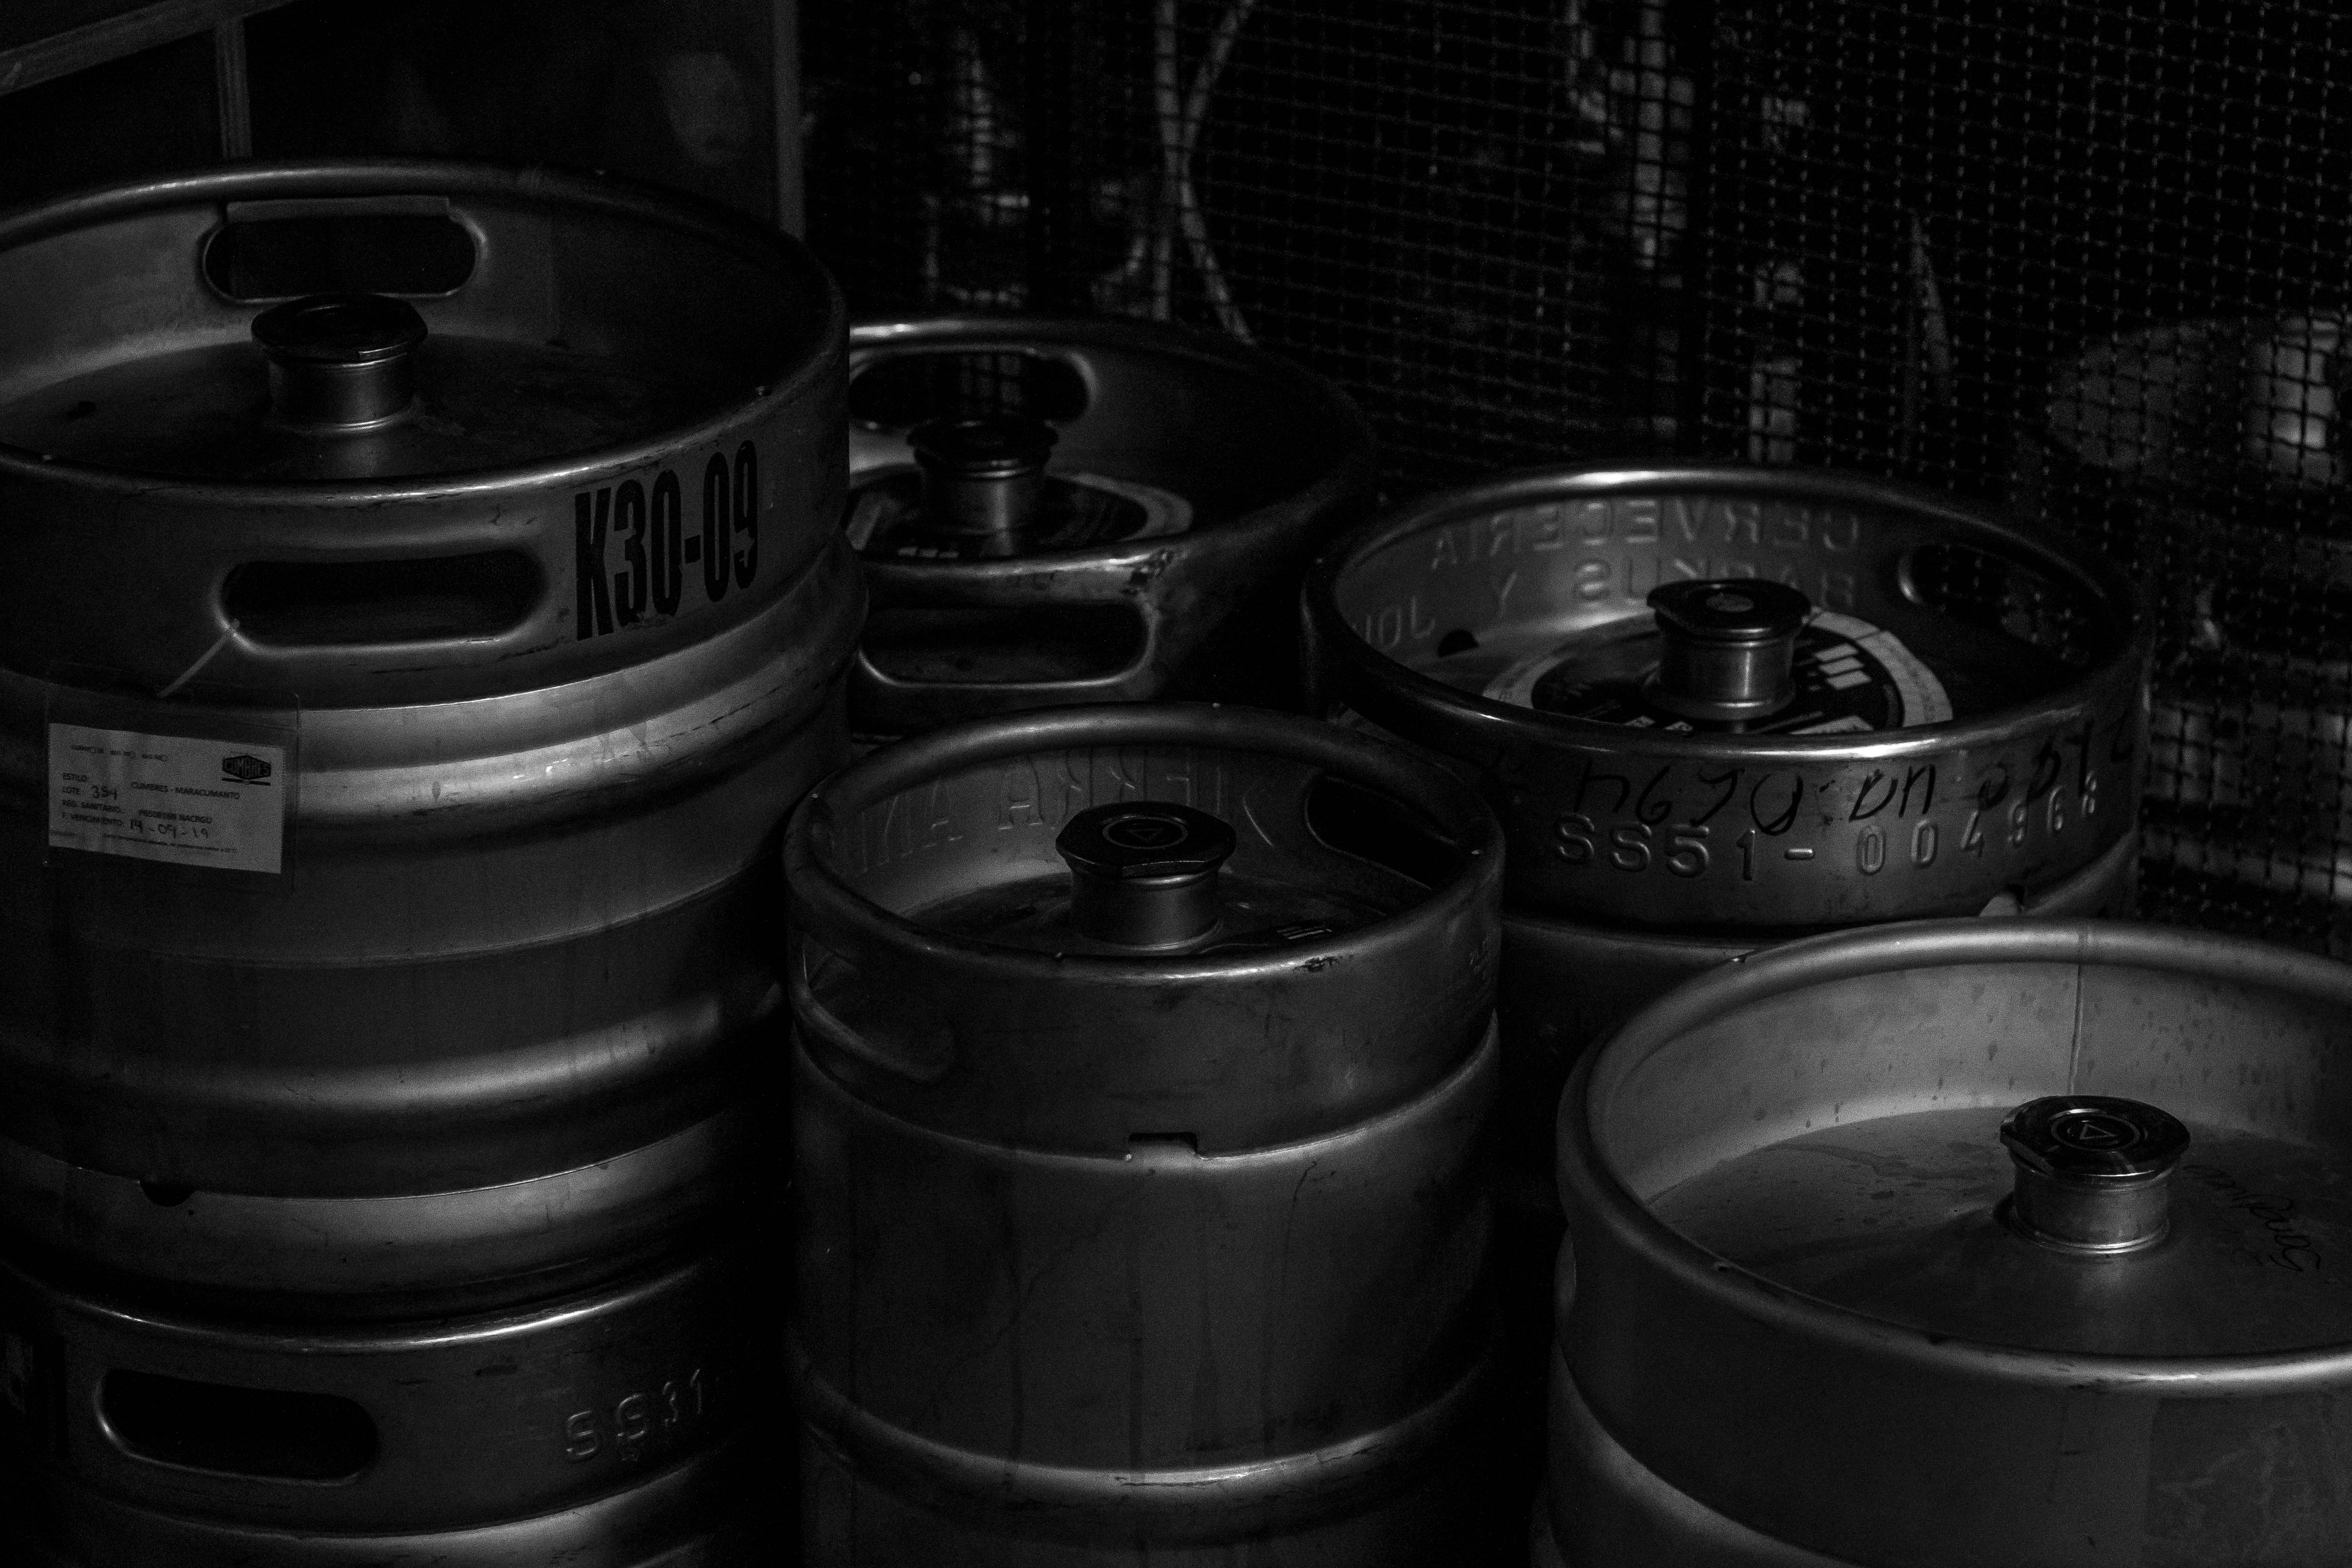
art, product, lens, keg, tire, rim, photography, still life photography, automotive tire, auto part, tableware, cameras optics, camera lens, drinkware, wheel, camera accessory, metal